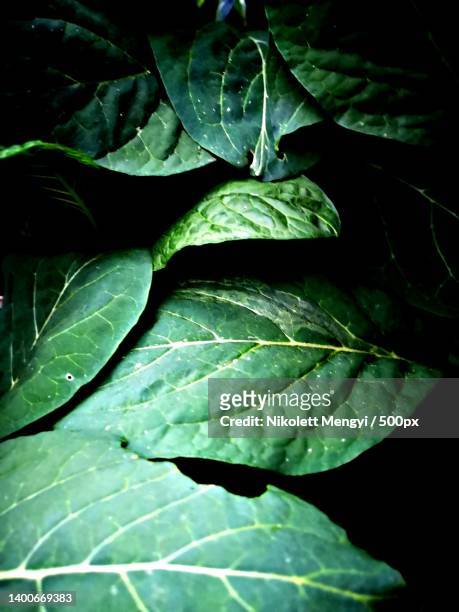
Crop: unknown
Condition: cabbage